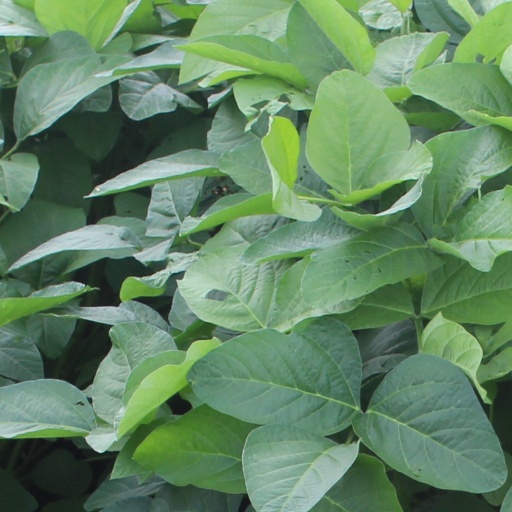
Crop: soybean